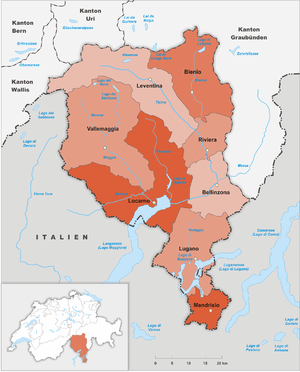
Le canton du Tessin, officiellement la République et canton du Tessin, est un canton de Suisse, dont le chef-lieu est Bellinzone.
Cet article présente une liste des districts du canton du Tessin.